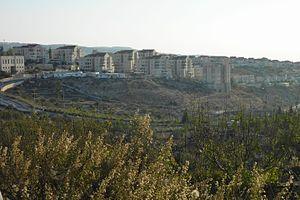
La Cisjordanie, à laquelle Israël fait référence en tant que Judée-Samarie, est un territoire limité au nord, à l'ouest et au sud par la ligne d'armistice de la guerre israélo-arabe de 1948-1949 et à l'est par le Jourdain et la mer Morte qui font frontière avec la Jordanie. Le territoire couvre une surface de 5 860 km² et est majoritairement peuplé de Palestiniens.